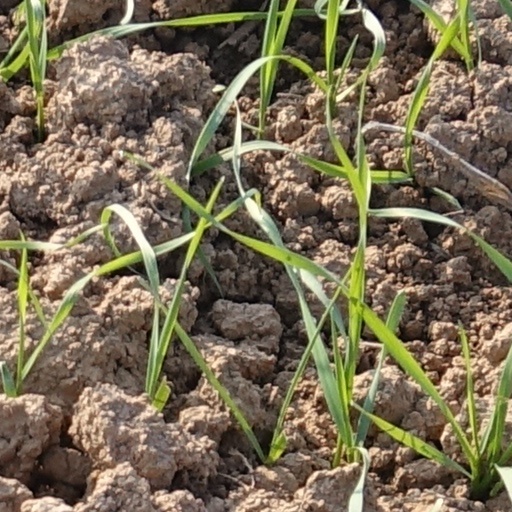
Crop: wheat